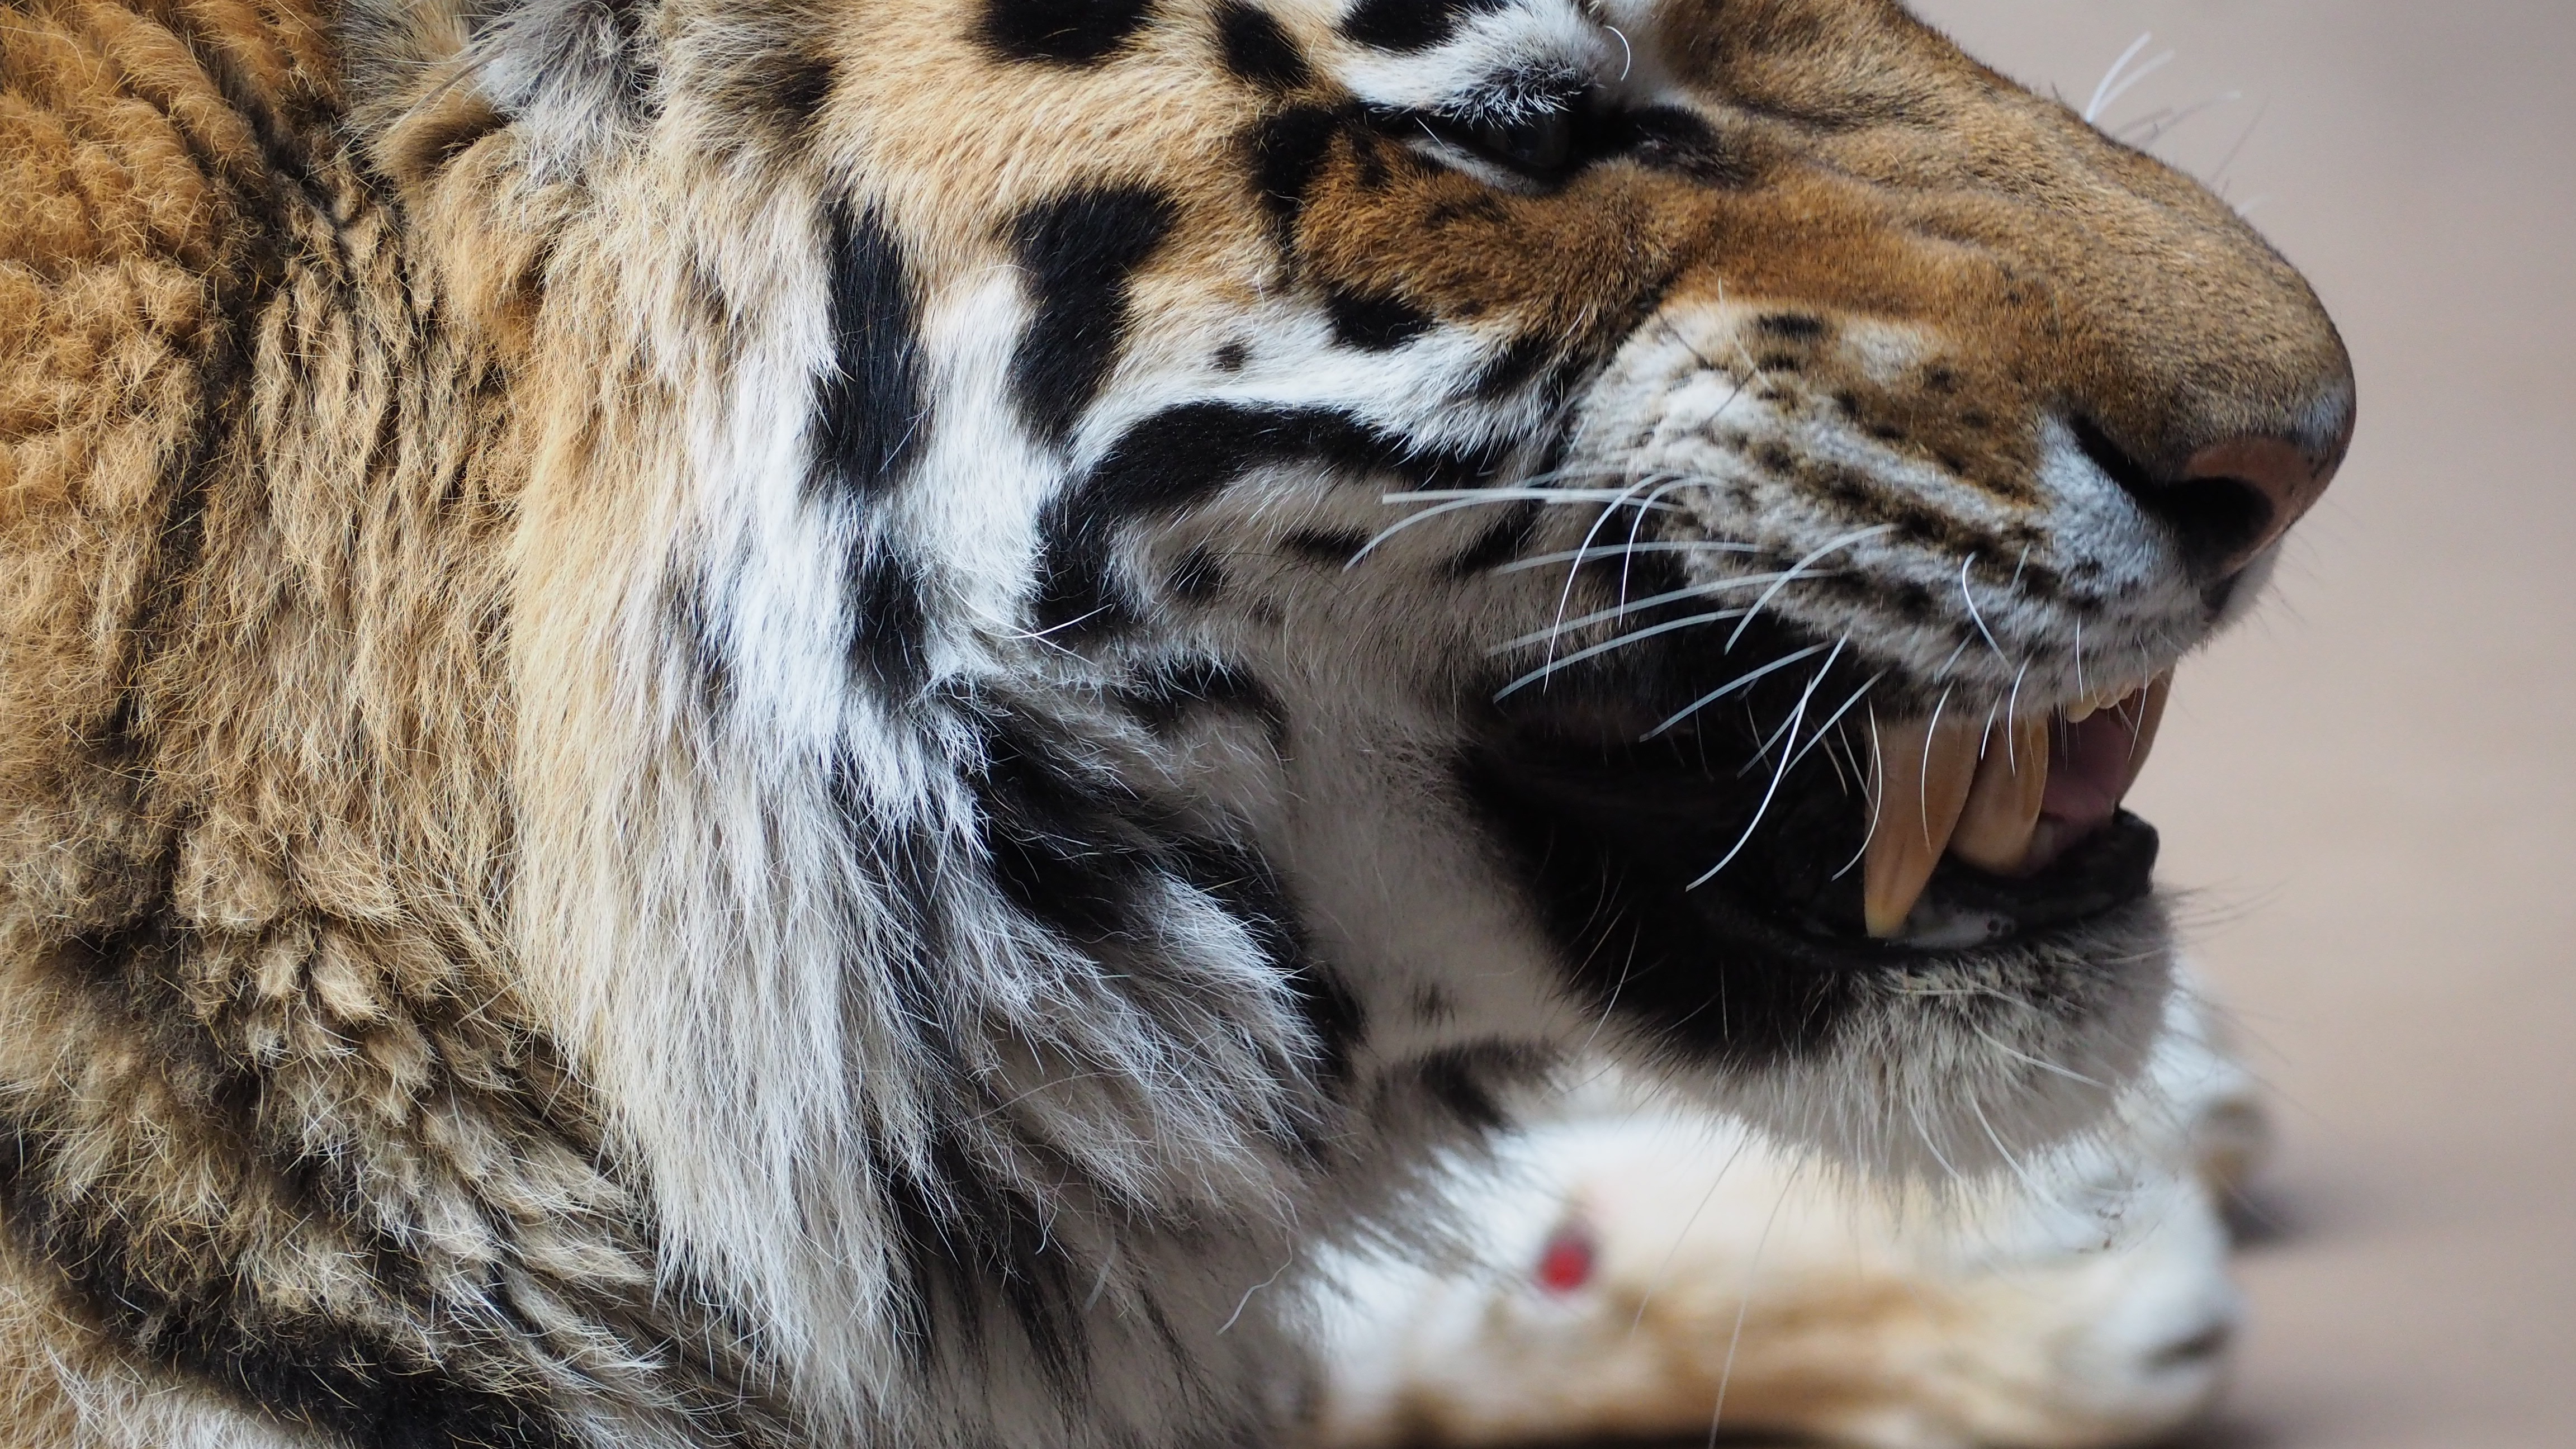
animal, looking, wildlife, wild, zoo, fur, portrait, jungle, cat, feline, mammal, mane, predator, fauna, striped, yawn, close up, face, whiskers, snout, tiger, eye, stripes, beast, vertebrate, big, teeth, carnivore, wildcat, dangerous, wound, bengal, big cats, tiger face, cat like mammal